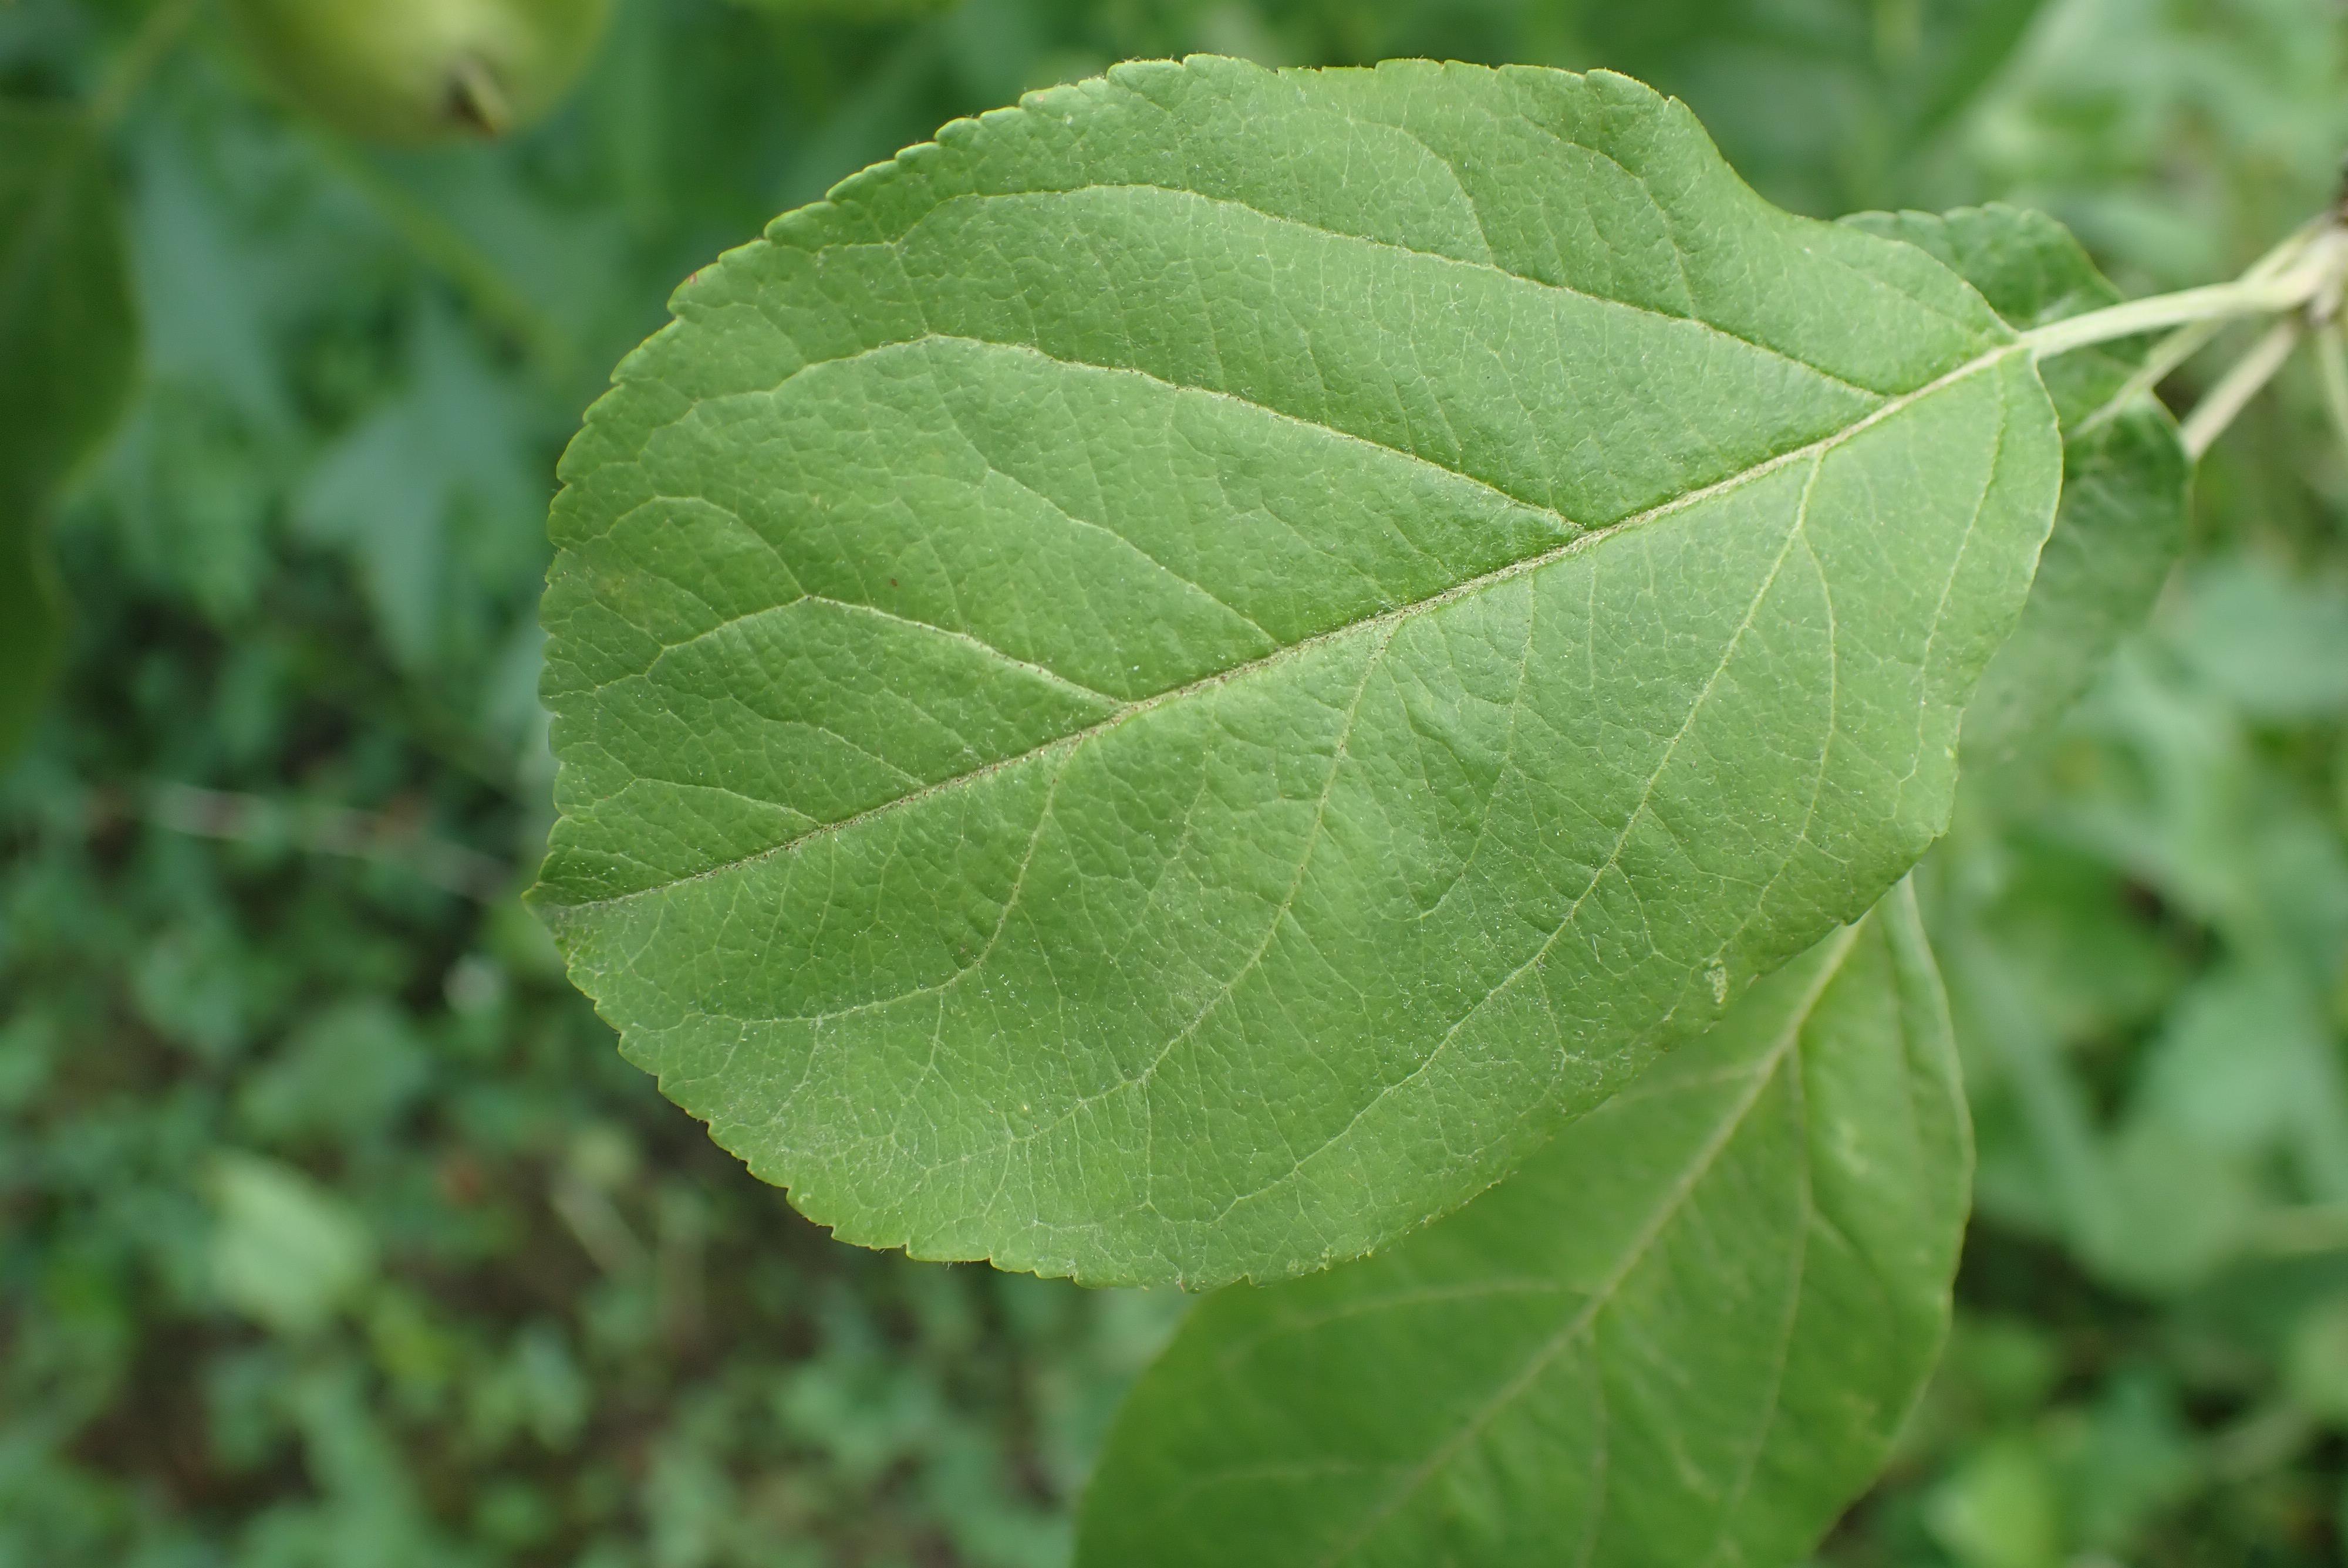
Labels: healthy